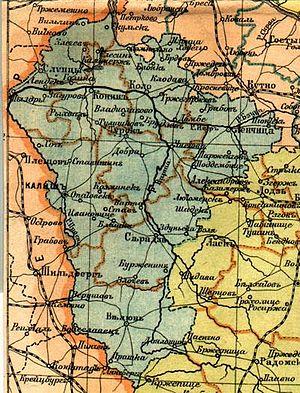
Le gouvernement de Kalisz est une division administrative de l’Empire russe, située dans le royaume de Pologne, avec pour capitale la ville de Kalisz. Créé en 1837 à partir de la voïvodie de Kalisz le gouvernement existe jusqu’en à 1844 quand il est rattaché au gouvernement de Varsovie. Reformé en 1867 le gouvernement exista jusqu’en 1917.